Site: brandenburg
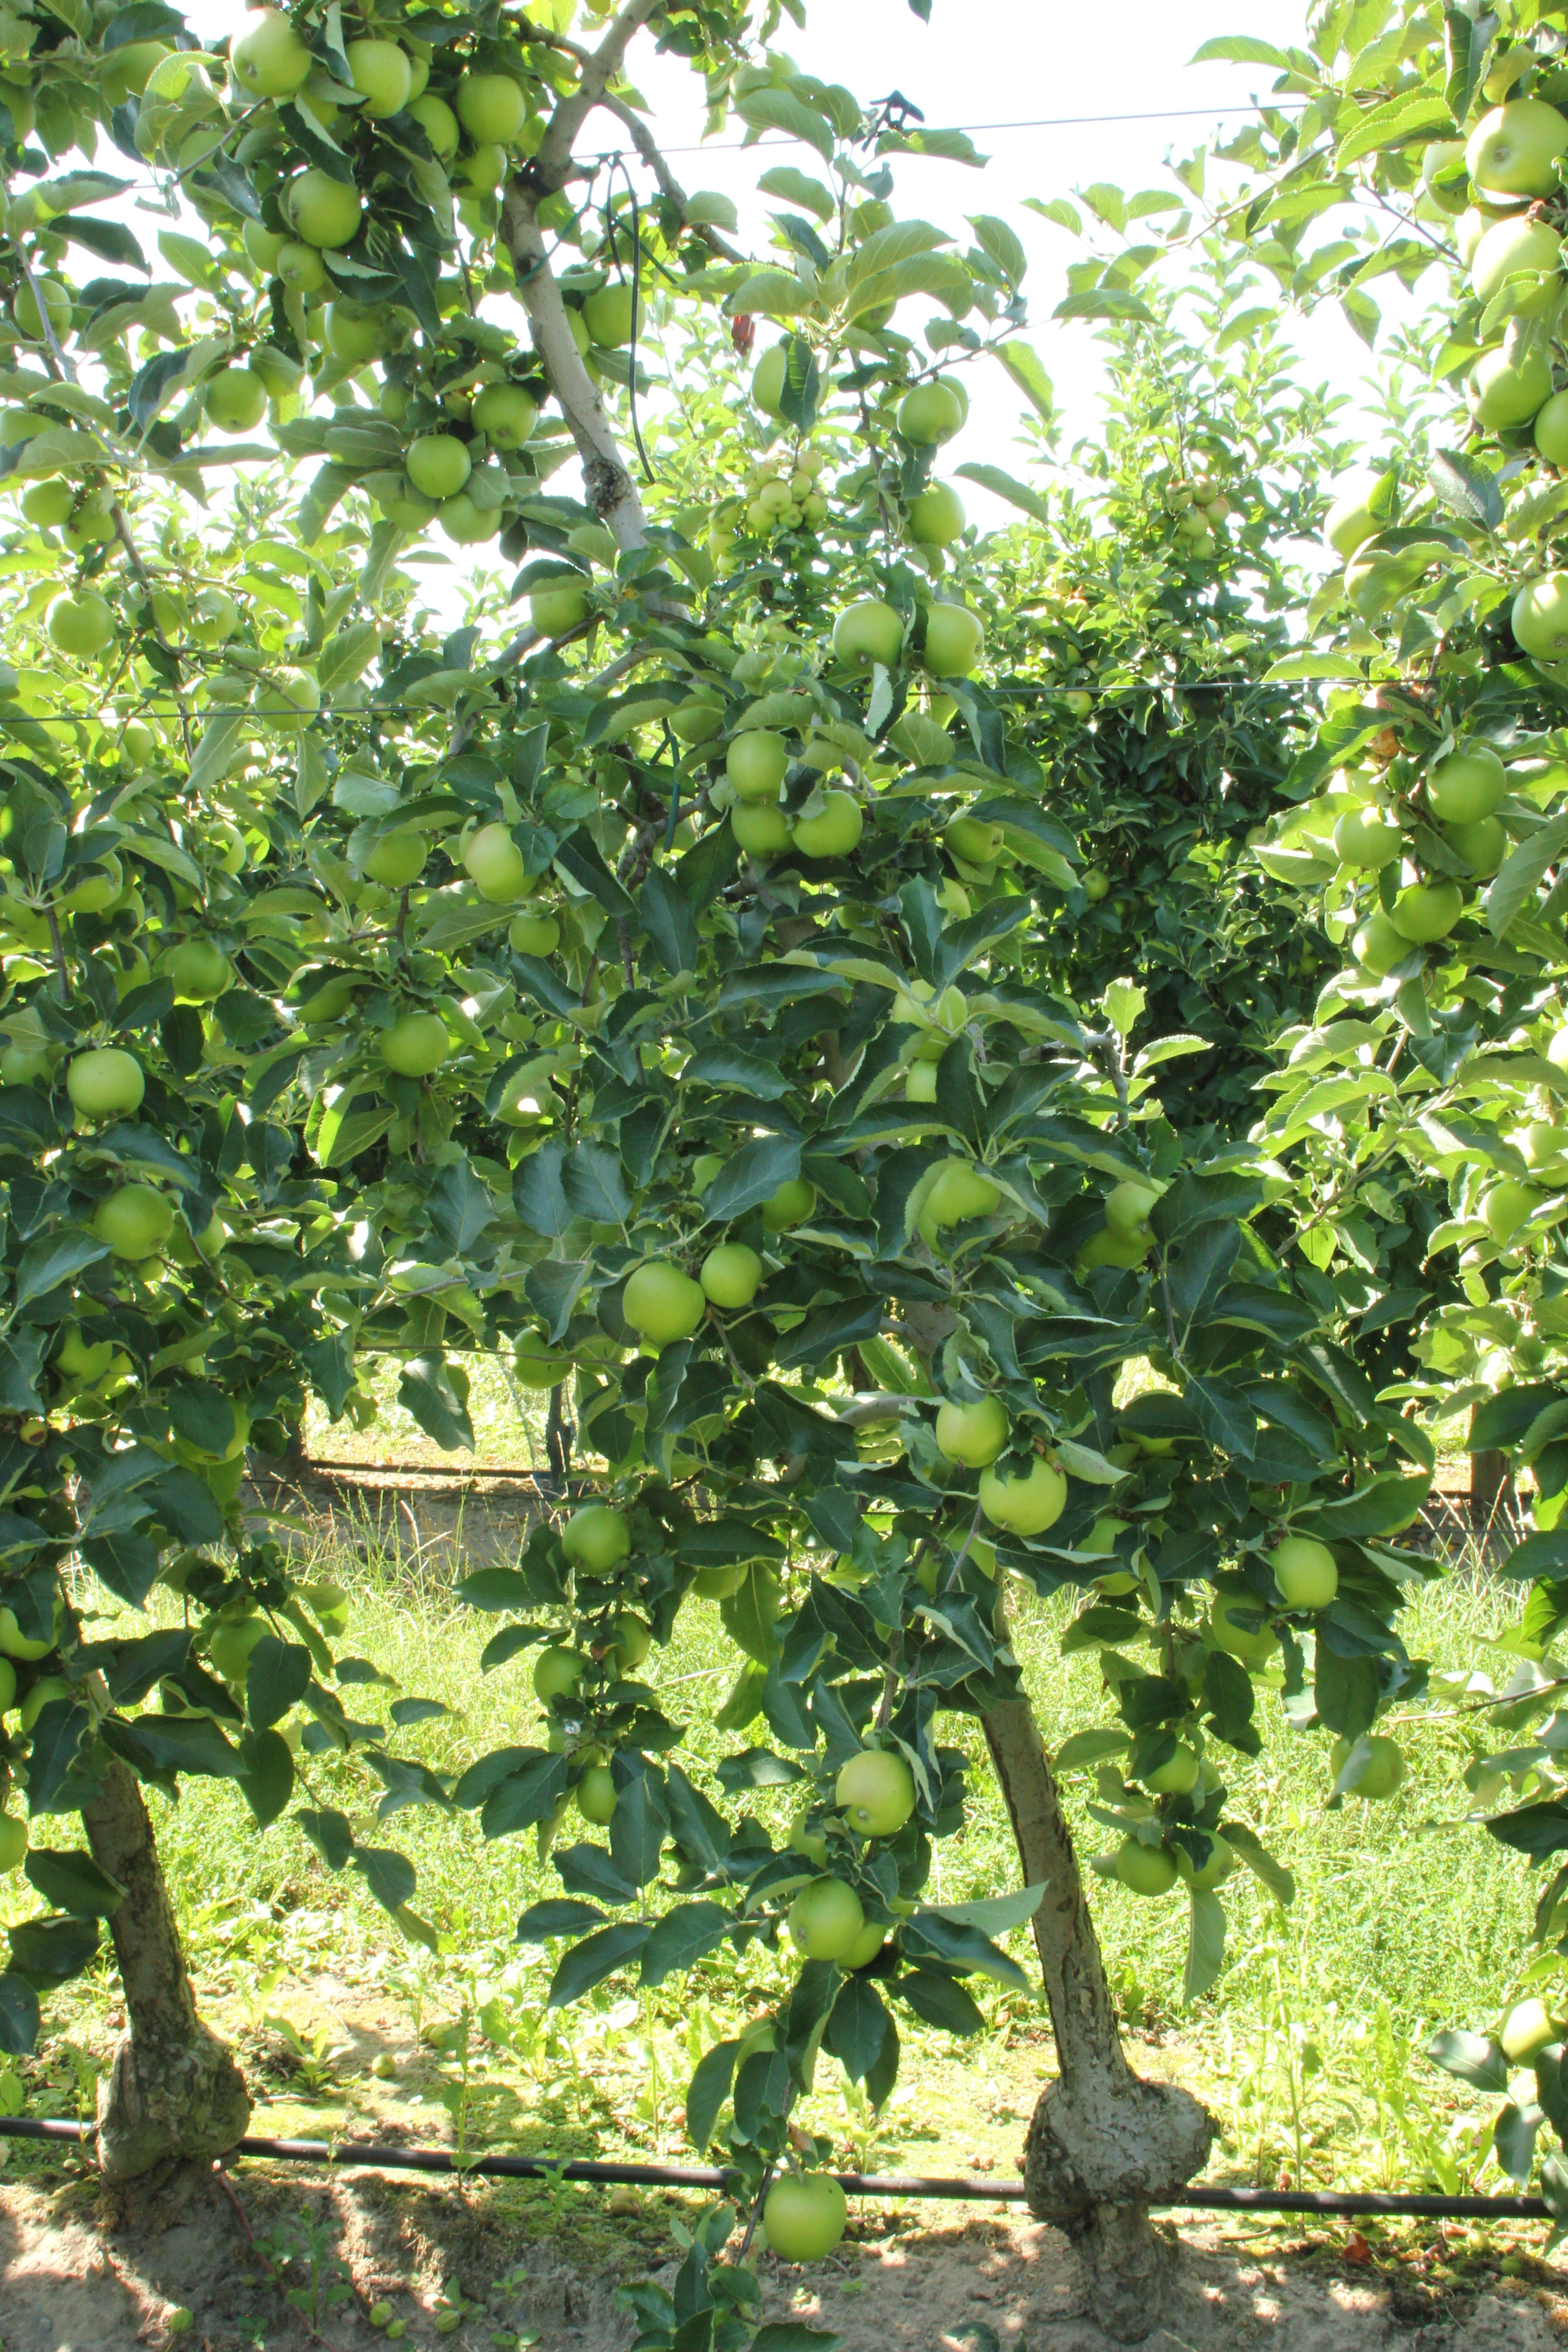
Growth stage (BBCH 77): Development of fruit